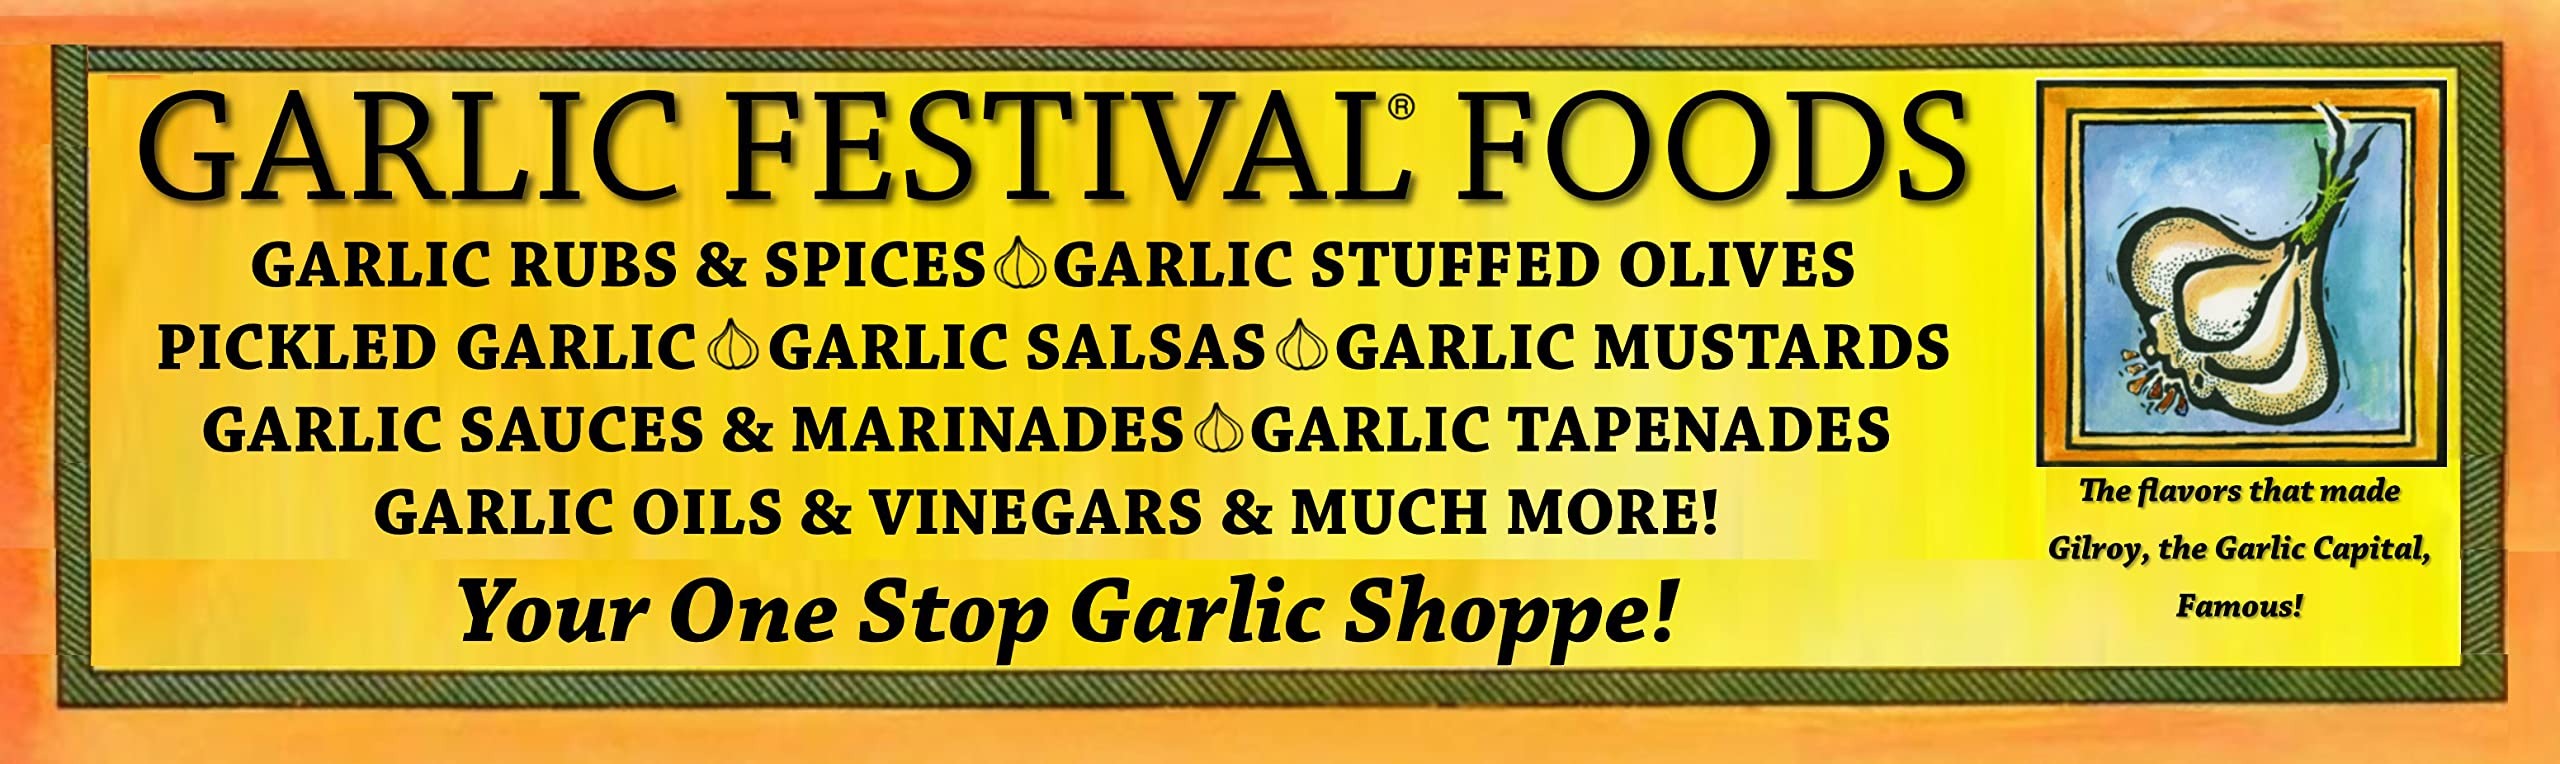
Item Name: Garlic Festival Foods Garlic Pepper Beef Brisket Jerky
Bullet Point 1: Gluten Free
Bullet Point 2: No MSG Added
Bullet Point 3: Premium Quality
Bullet Point 4: Beef Brisket Jerky
Product Description: Premium, lean beef seasoned with a nice sprinkle of actual pieces of fresh minced garlic and a nice smoke flavor, add ground black pepper then marinate in our garlic marinade and...WHOA!!!! Net Wt. 3 oz.
Value: 3.0
Unit: Ounce

Price: 17